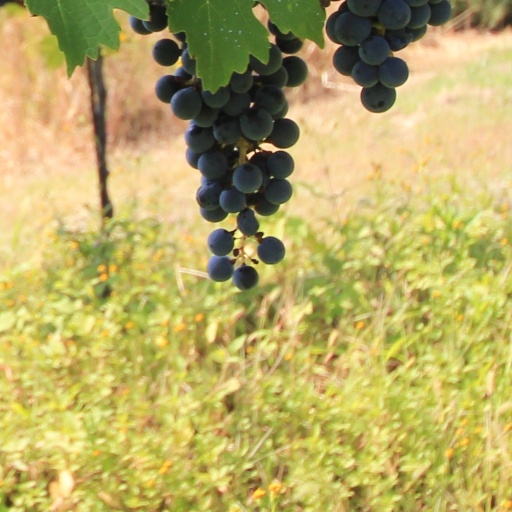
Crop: grape